Mantra-Rock Dance

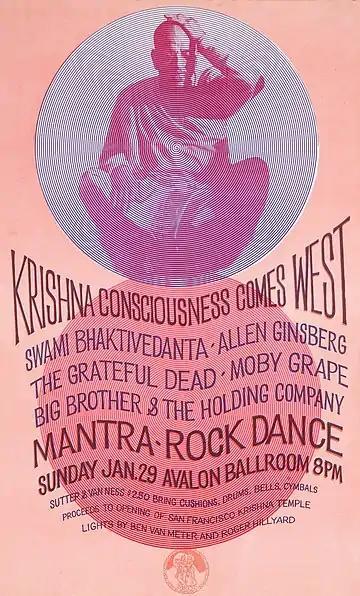
The Mantra-Rock Dance poster by Harvey W. Cohen (created December 1966)

The Mantra-Rock Dance was a counterculture music event held on , 1967, at the Avalon Ballroom in San Francisco. It was organized by followers of the International Society for Krishna Consciousness (ISKCON) as an opportunity for its founder, Swami Prabhupada, to address a wider public. It was also a promotional and fundraising effort for their first center on the West Coast of the United States.